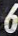
Number: 6